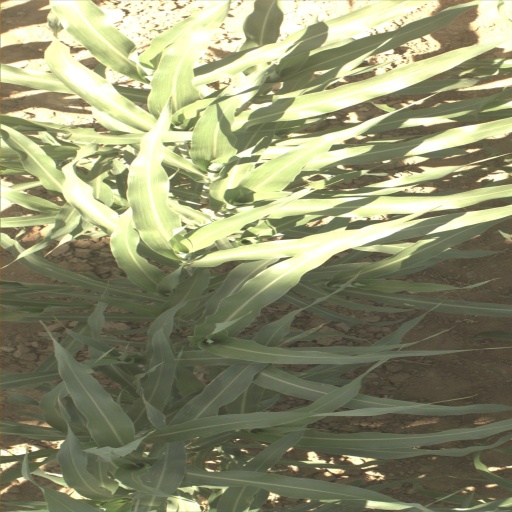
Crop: sorghum